Bristol

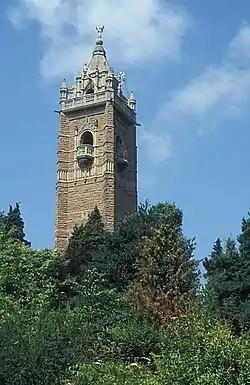
Cabot Tower, seen from the Brandon Hill park

Bristol lies within a limestone area running from the Mendip Hills in the south to the Cotswolds in the northeast. The rivers Avon and Frome cut through the limestone to the underlying clay, creating Bristol's characteristically hilly landscape. The Avon flows from Bath in the east, through flood plains and areas which were marshes before the city's growth. To the west the Avon cuts through the limestone to form the Avon Gorge, formed largely by glacial meltwater after the last ice age.